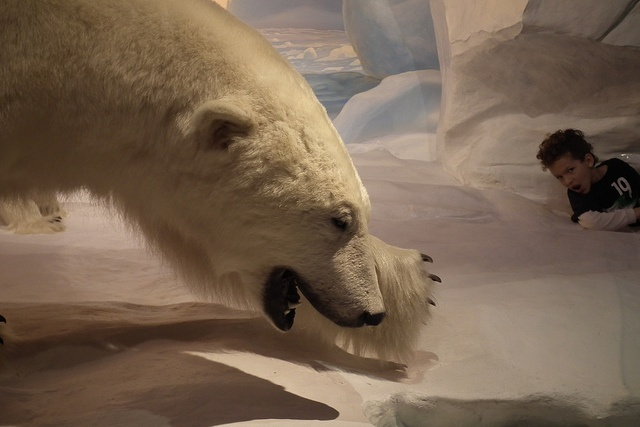
A large white polar bear standing next to a little boy.
A white polar bear and a little boy.
A boy is looking at a white polar bear.
A little boy is looking at a polar at the zoo.
A white polar bear and a little boy looking at it.